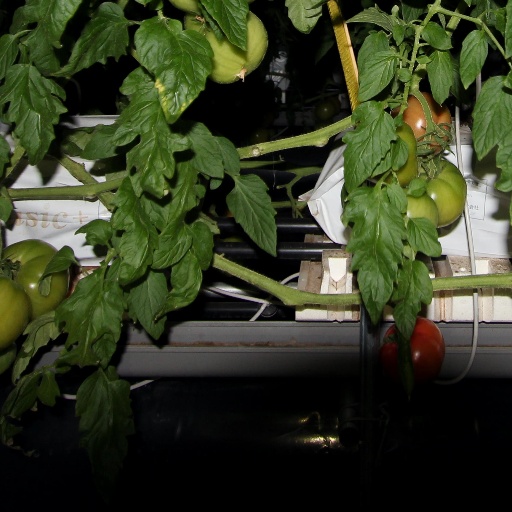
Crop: tomato